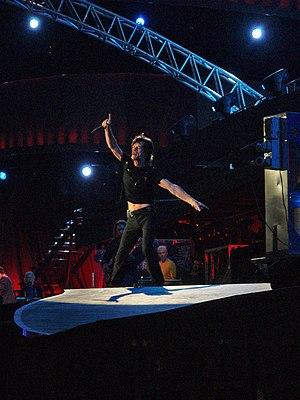
Sir Michael Philip Jagger dit Mick Jagger, né le 26 juillet 1943 à Dartford, est un musicien, auteur-compositeur et chanteur britannique, cofondateur en 1962, avec Keith Richards, Brian Jones et Ian Stewart du groupe de rock britannique The Rolling Stones. Avec Keith Richards, au sein d'un partenariat qu'ils ont baptisé The Glimmer Twins, il est l'auteur-compositeur de la plupart des titres du répertoire original du groupe. Outre le chant, il lui arrive de jouer de l'harmonica et de la guitare au sein des Rolling Stones. Il est également acteur à l'occasion.